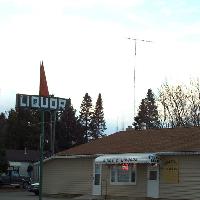
Weather: cloudy or overcast